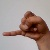
The image shows a hand gesture representing the letter 'J' in Indian Sign Language.